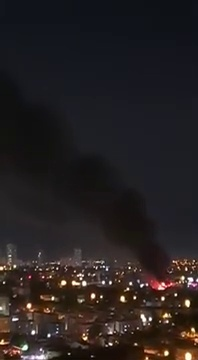
Fire: yes
Smoke: yes